Tetrode

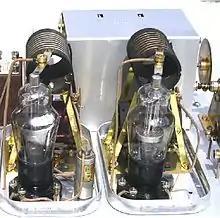
Two S23 screen grid valves in a 1929 Osram Music Magnet receiver

To take full advantage of the very low grid-anode capacitance, the shielding between anode and grid circuits was observed in the construction of the radio. The S625 valve was mounted in a grounded, plane, metal shield aligned to correspond with the position of the internal screen grid. The input, or control-grid circuit was on one side of the shield, while the anode, or output circuit was on the other. In the receiver shown using S23 tubes, each entire stage of the 2-stage rf amplifier, as well as the tuned detector stage, was enclosed in an individual large metallic box for electrostatic shielding. These boxes have been removed in the illustration, but the up-turned edges of the bases of the boxes can be seen.